Mehmed II

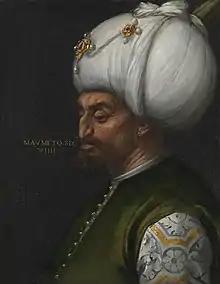
Mehmed the Second, portrait by Paolo Veronese

According to the Byzantine historian Michael Critobulus, hostilities broke out after an Albanian slave of the Ottoman commander of Athens fled to the Venetian fortress of Coron (Koroni) with 100,000 silver aspers from his master's treasure. The fugitive then converted to Christianity, so Ottoman demands for his rendition were refused by the Venetian authorities. Using this as a pretext in November 1462, the Ottoman commander in central Greece, Turahanoğlu Ömer Bey, attacked and nearly succeeded in taking the strategically important Venetian fortress of Lepanto (Nafpaktos). On 3 April 1463, however, the governor of the Morea, Isa Beg, took the Venetian-held town of Argos by treason.